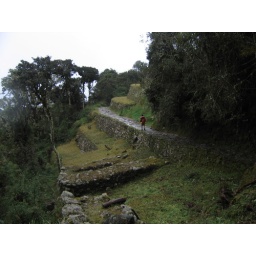
in the cloud forest